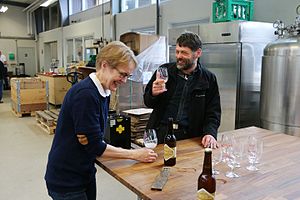
Birthe Skands
Birthe Skands er en dansk brygmester og erhvervskvinde, som sammen med Morten Skands leder Bryggeriet Skands.